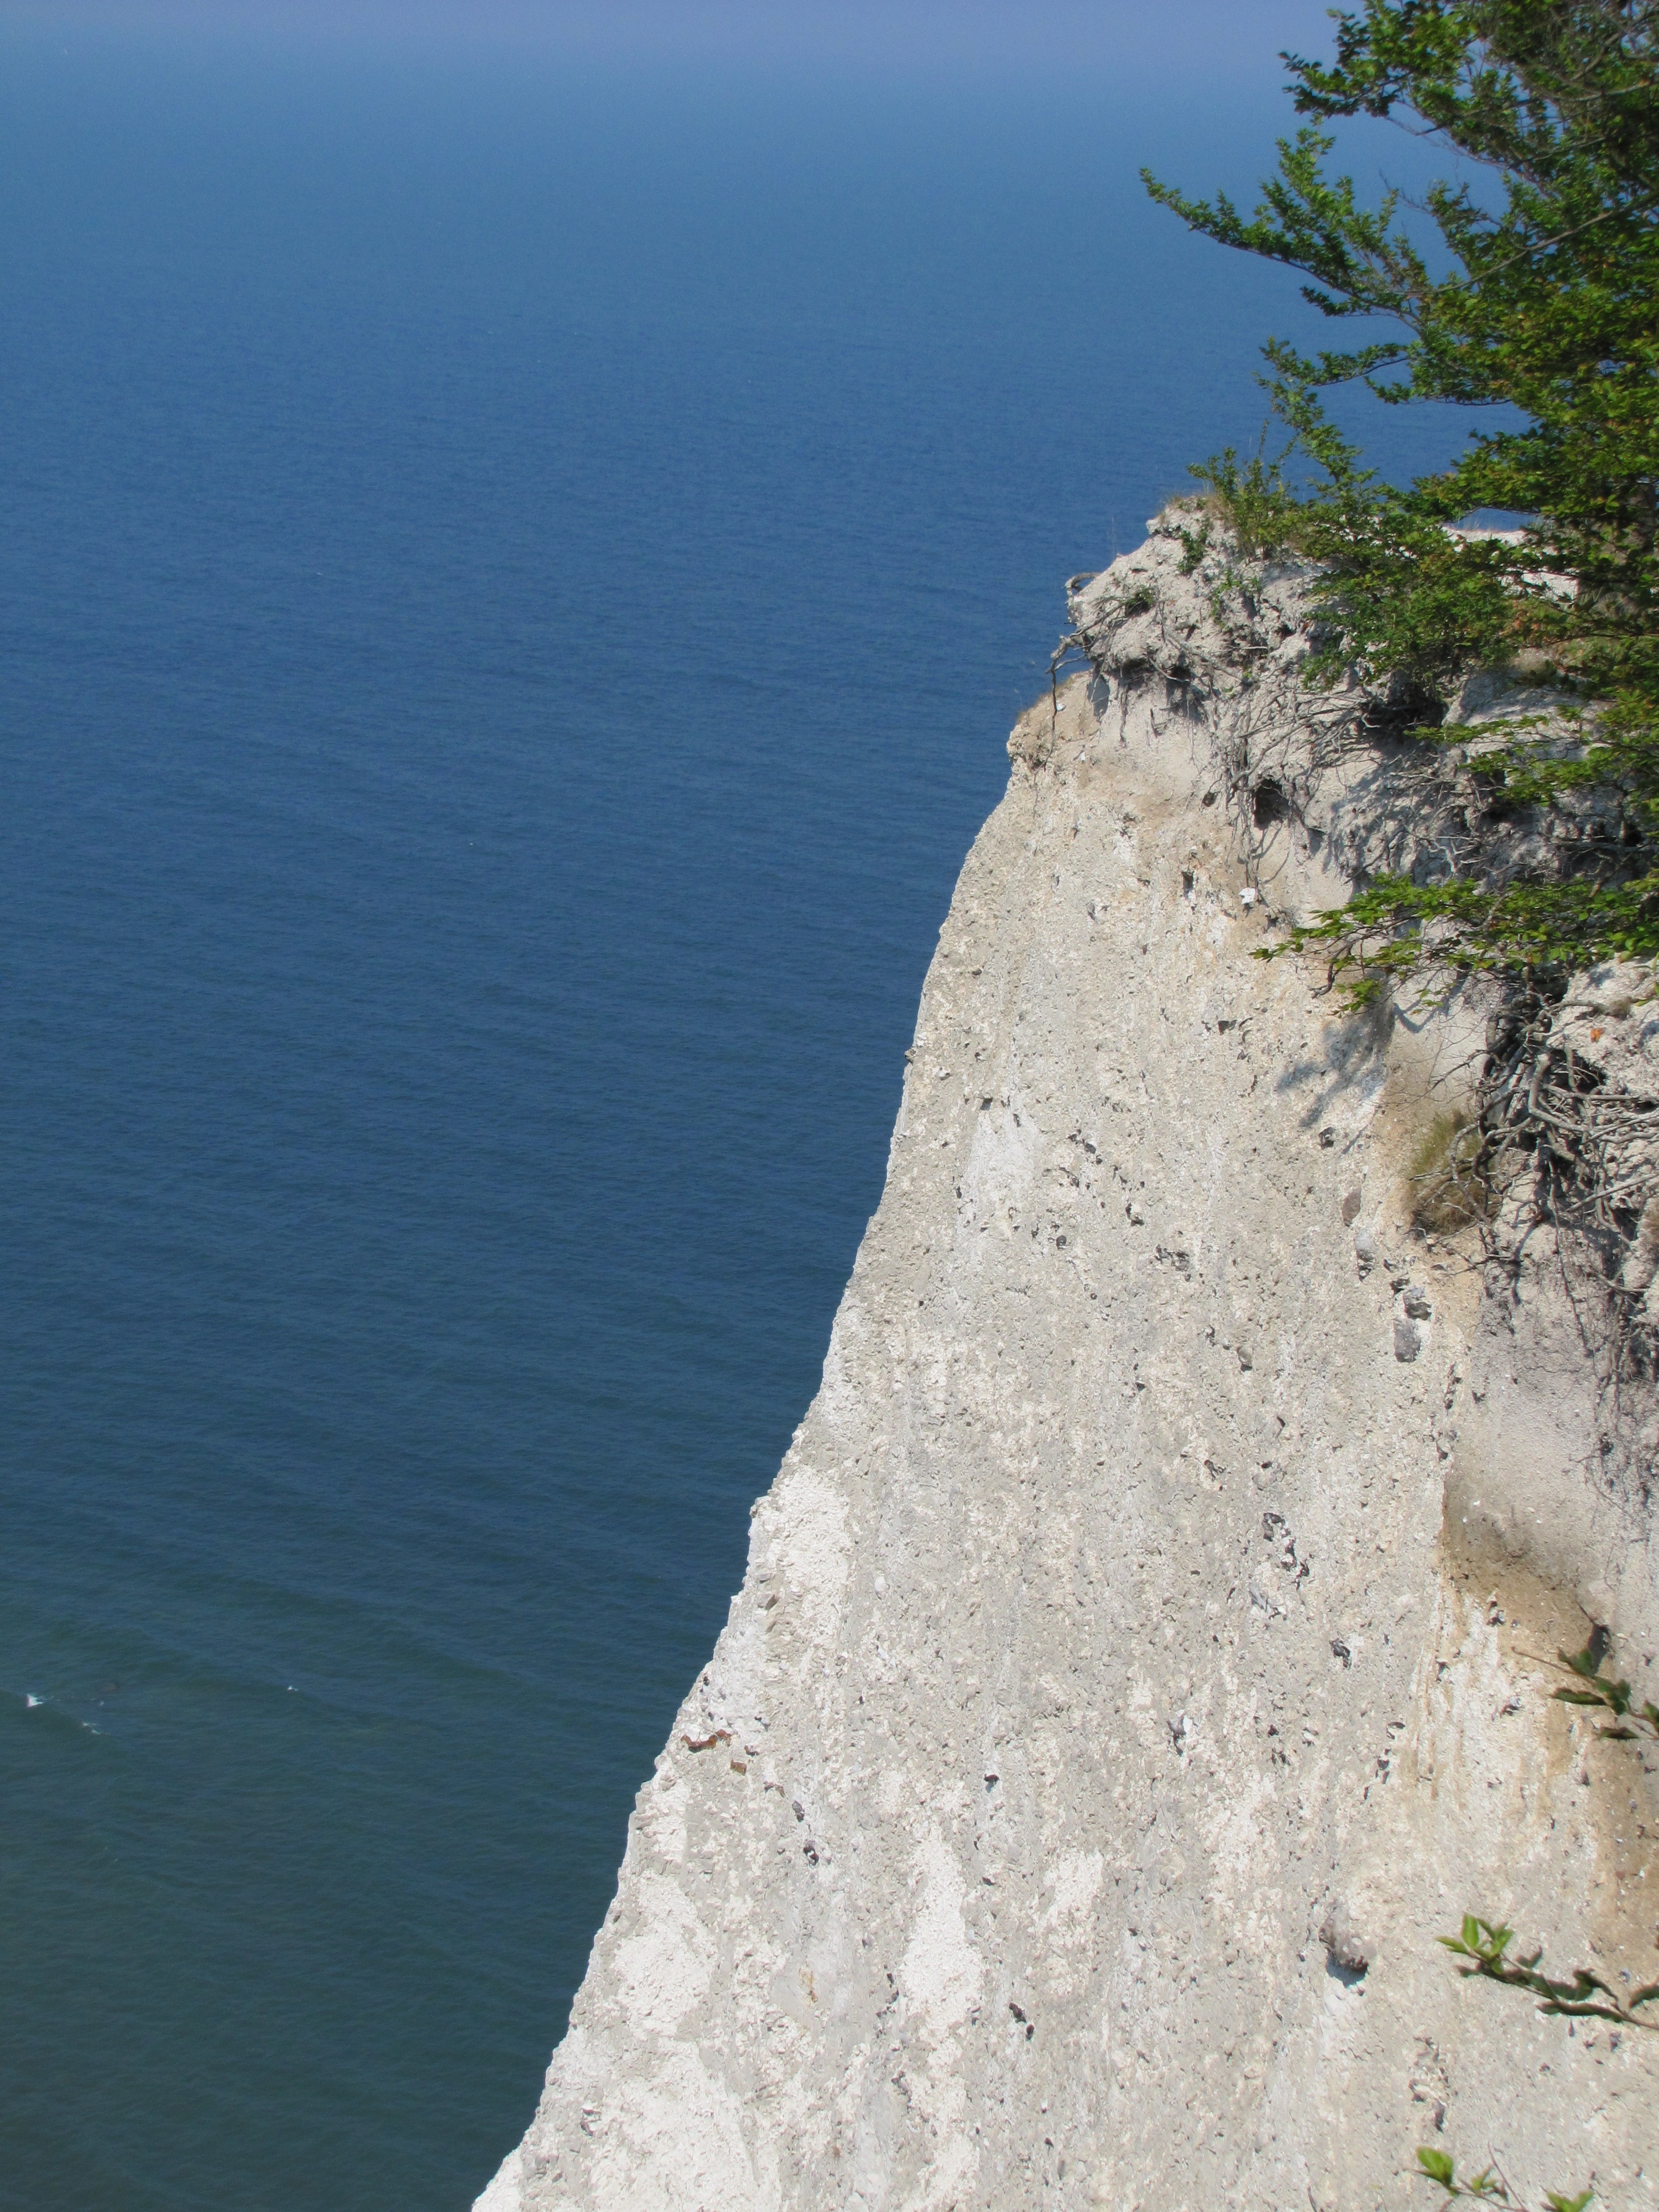
beach, landscape, sea, coast, nature, rock, ocean, mountain, white, shore, lake, cliff, cove, tower, bay, terrain, ridge, geology, cliffs, germany, cape, baltic sea, white cliffs, landform, rugen